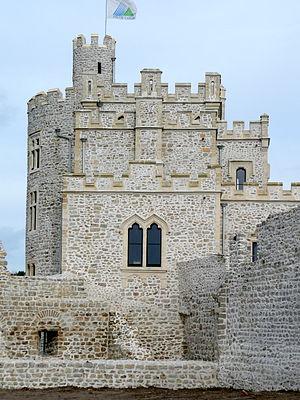
Chateau d'Hardelot, Condette, France
Le Centre culturel de l'Entente cordiale de Condette est un centre franco-britannique situé au château d'Hardelot dans la commune de Condette dans le Pas-de-Calais. Il vise à améliorer les relations entre le Kent et le Pas-de-Calais.
Catherine Thompson Hogarth dite « Kate », a été l'épouse de l'écrivain anglais Charles Dickens, avec lequel elle a eu dix enfants.
Le château d'Hardelot est un château fort situé dans la commune de Condette dans le Pas-de-Calais, en France. Le château actuel est un manoir achevé au milieu du XIXᵉ siècle, sur des fondations datant de 1222. Il a la forme d'un polygone avec neuf tours, entouré de deux larges fossés concentriques et installé sur une colline dominant les marécages et le lac des miroirs. Il est proche de la station balnéaire d'Hardelot-Plage, station à laquelle il a donné son nom.